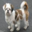
Label: dog